Broda Shaggi

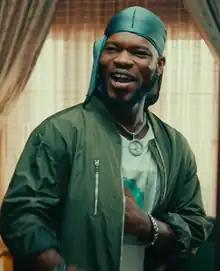
Broda Shaggi in 2021

Samuel Animashaun Perry , (born 18 September 1993) known professionally as Broda Shaggi , is a Nigerian comedian, actor, songwriter and musician. He is a two-time Best Actor in a Comedy, Movie or TV Series winner at the Africa Magic Viewers' Choice Awards in 2022 and 2023.